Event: Nepal Earthquake
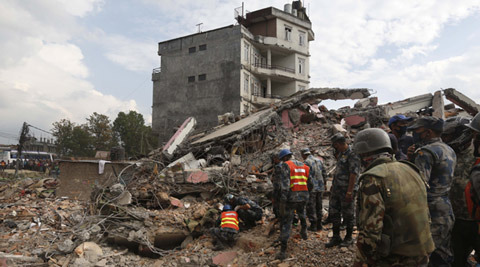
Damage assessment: damage